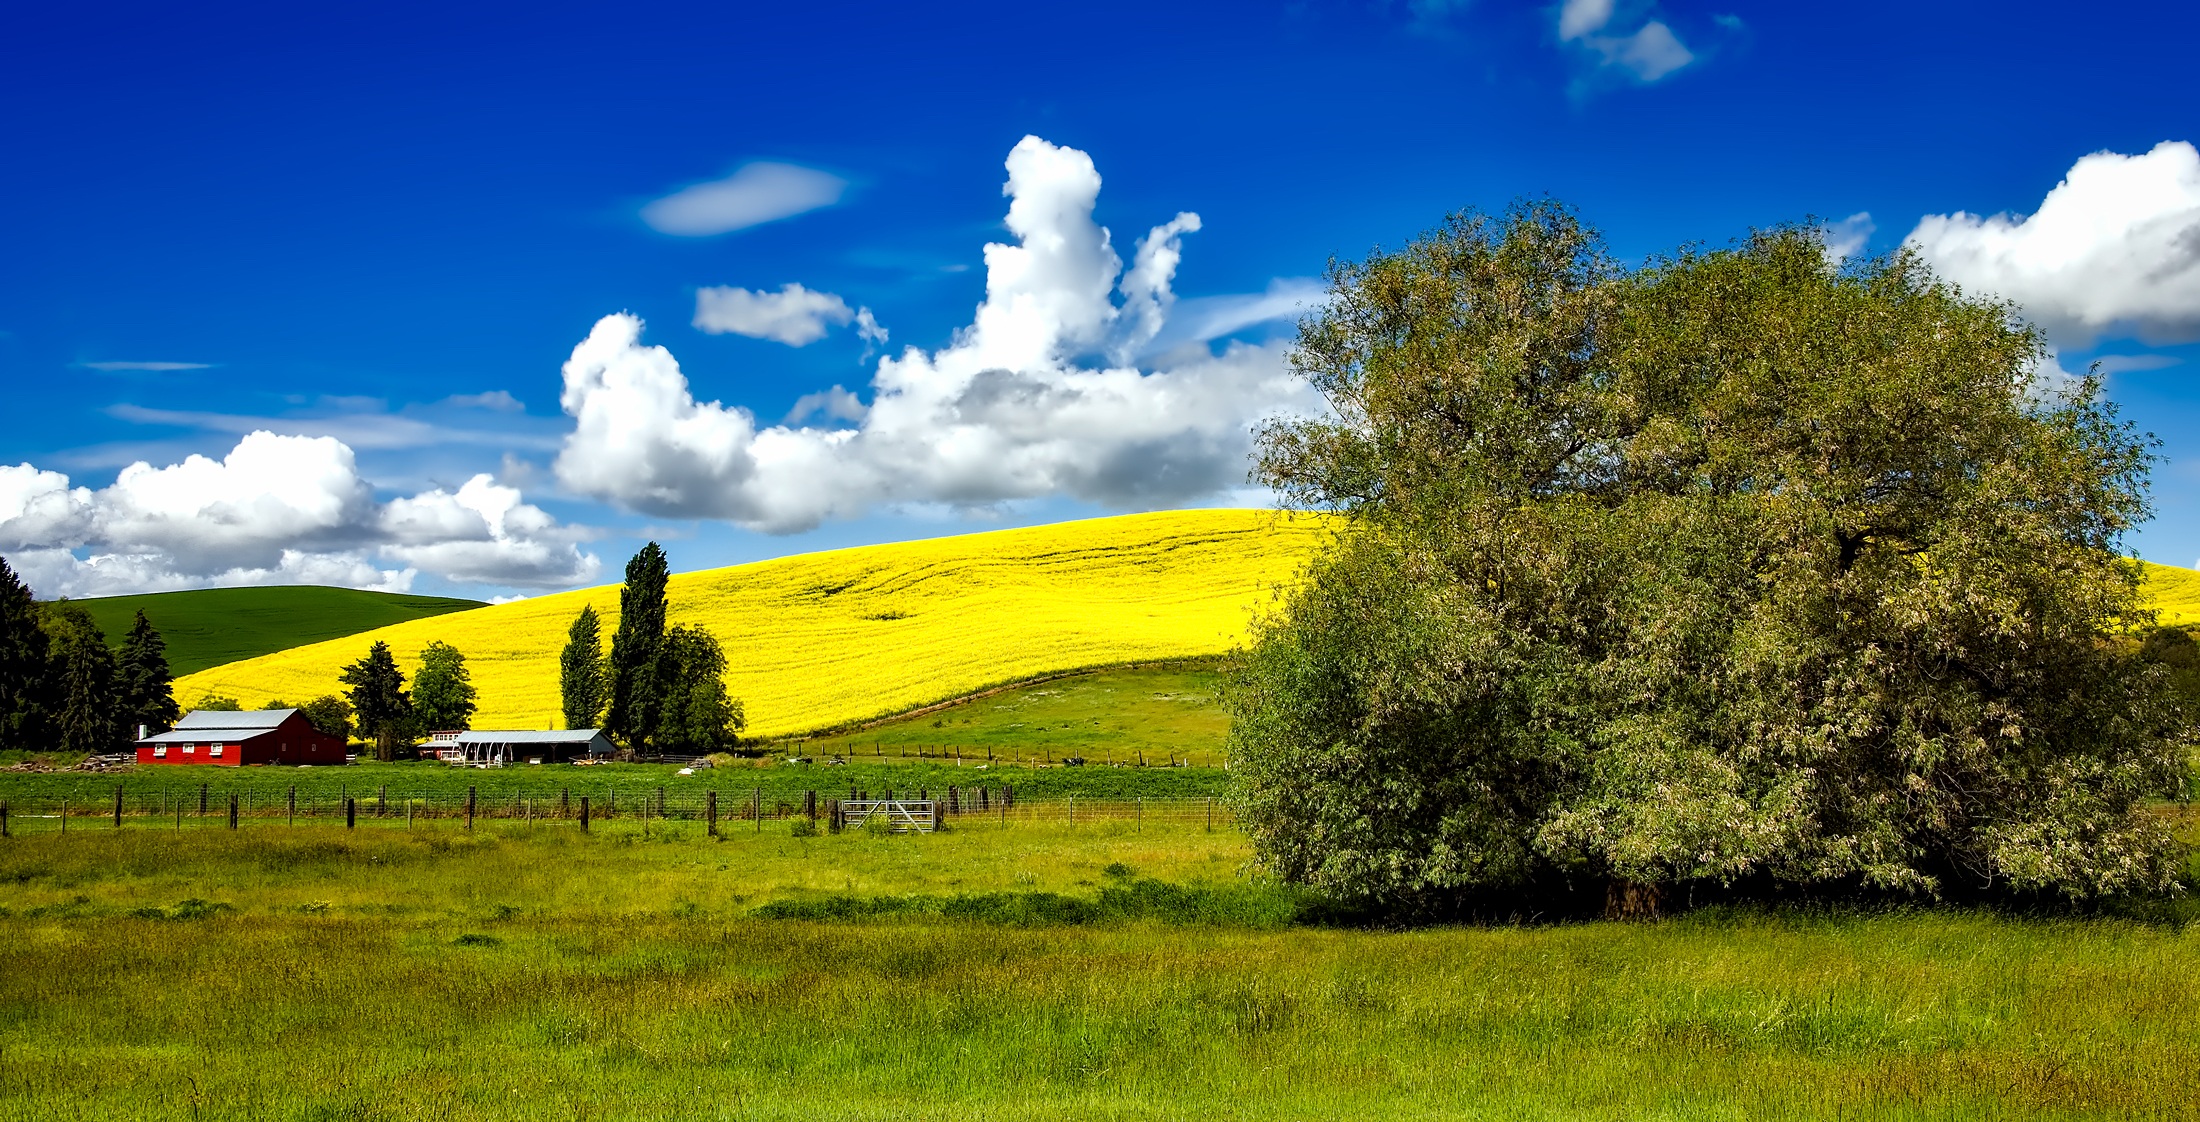
landscape, tree, nature, grass, horizon, mountain, cloud, sky, field, farm, lawn, meadow, prairie, countryside, sunlight, hill, flower, barn, mountain range, country, panorama, idyllic, rural, scenic, pasture, agriculture, plain, farmland, rapeseed, trees, outdoors, hills, hdr, clouds, fields, grassland, picturesque, plateau, habitat, idaho, ecosystem, rural area, mountainous landforms